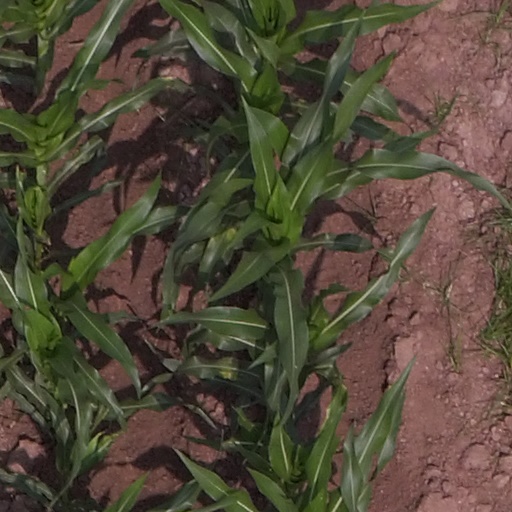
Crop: maize; corn